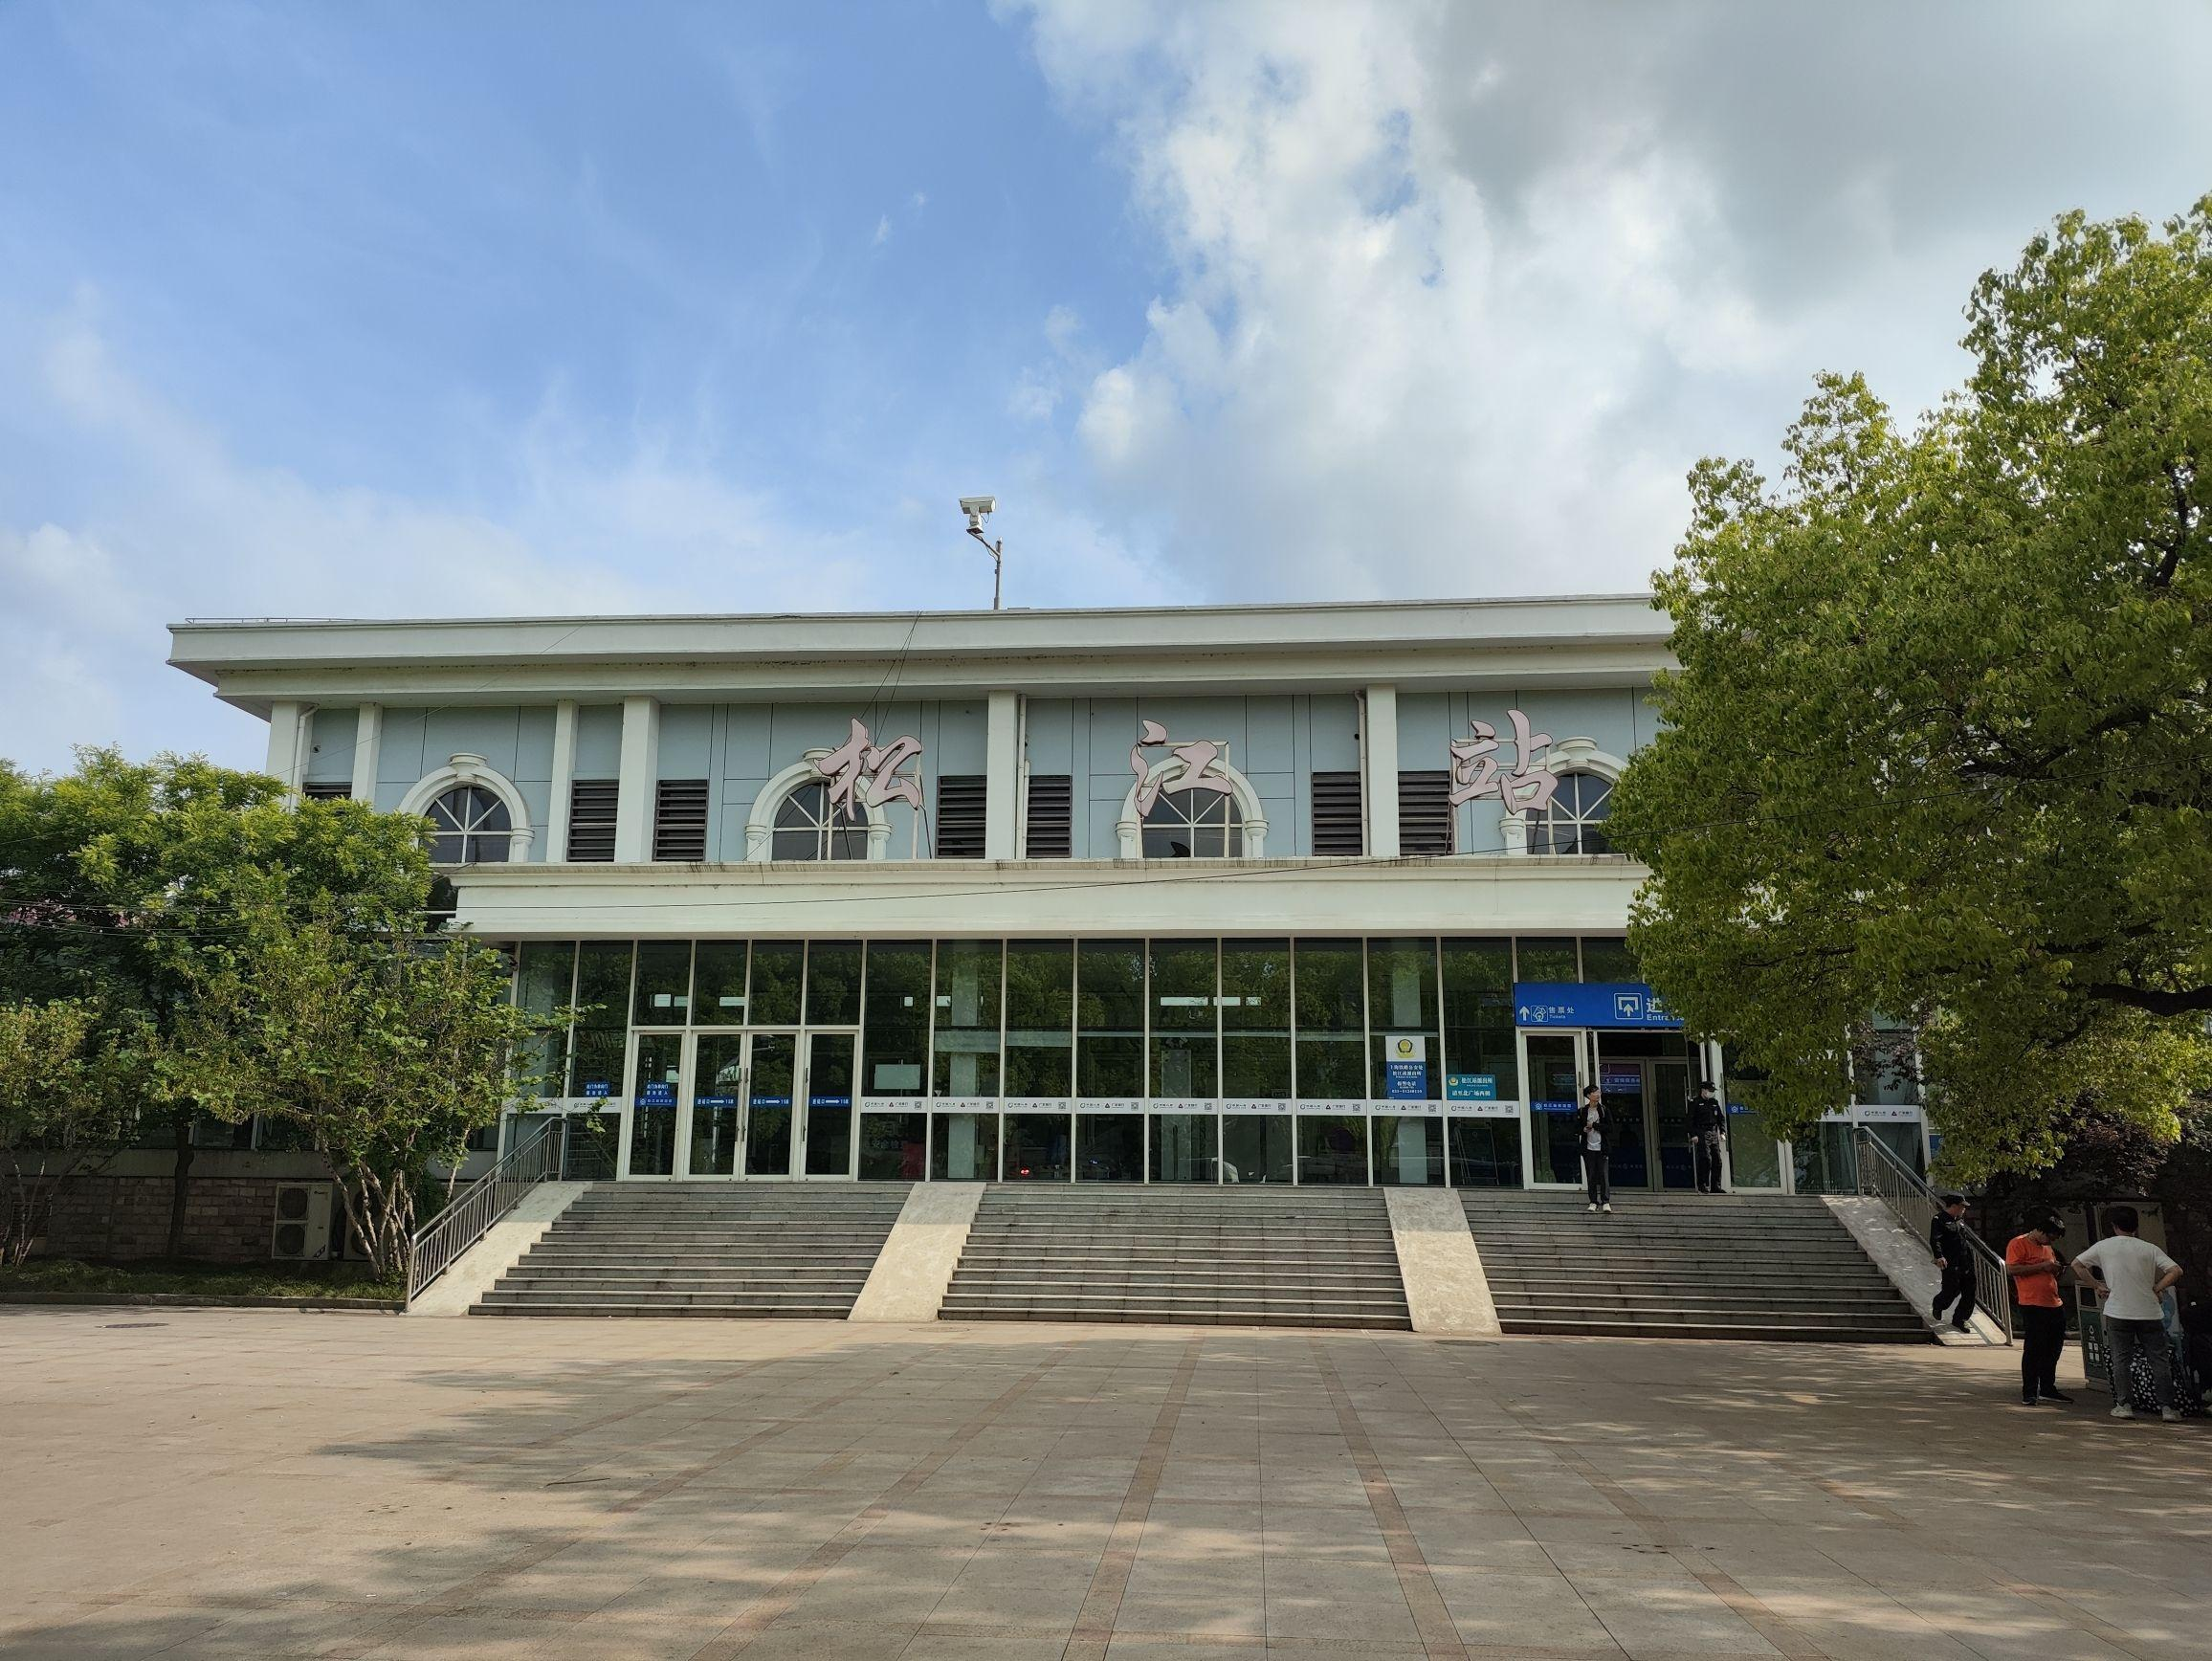
地标名称：松江北站
所在城市：上海市·松江区